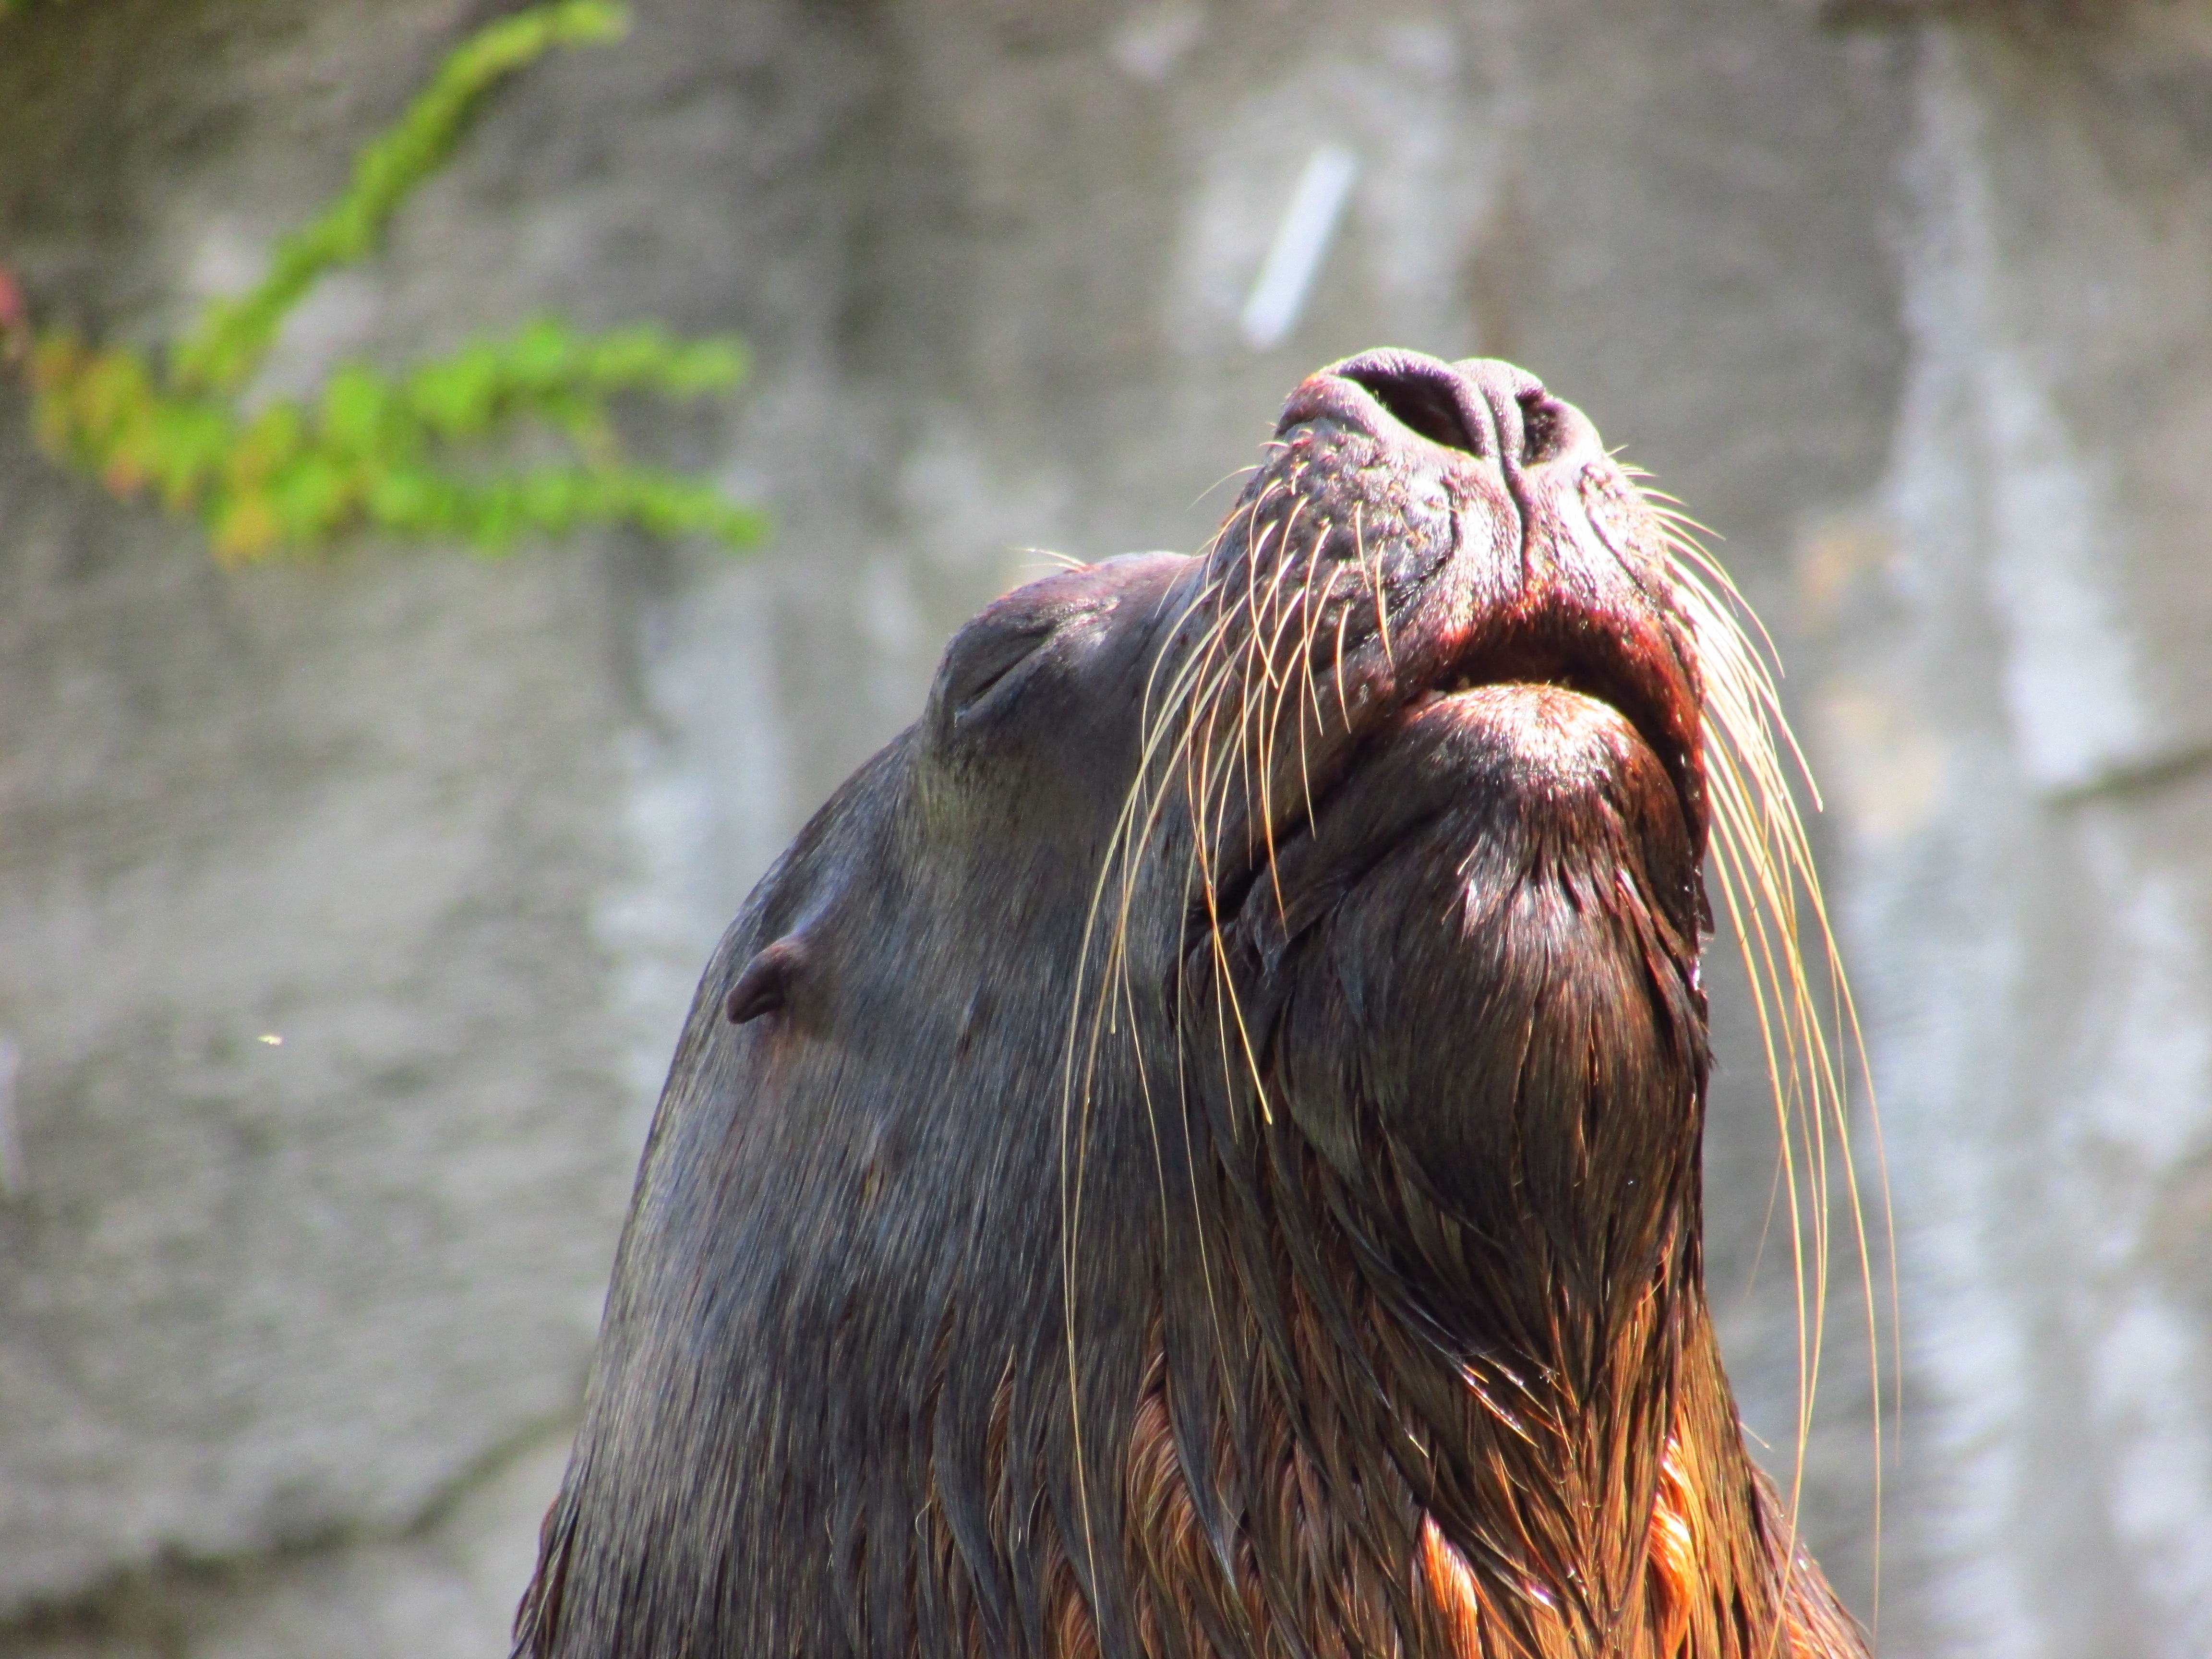
animal, male, wildlife, zoo, mammal, fauna, beard, sea lion, close up, whiskers, seals, vertebrate, otter, marine mammal